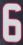
Number: 6